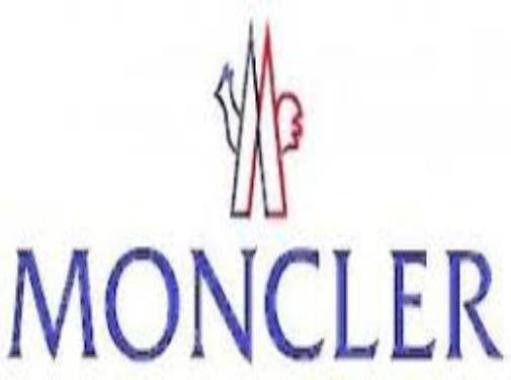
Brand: moncler-1
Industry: Clothes